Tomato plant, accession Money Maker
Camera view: bottom (45 deg); turntable rotation: 90 degrees
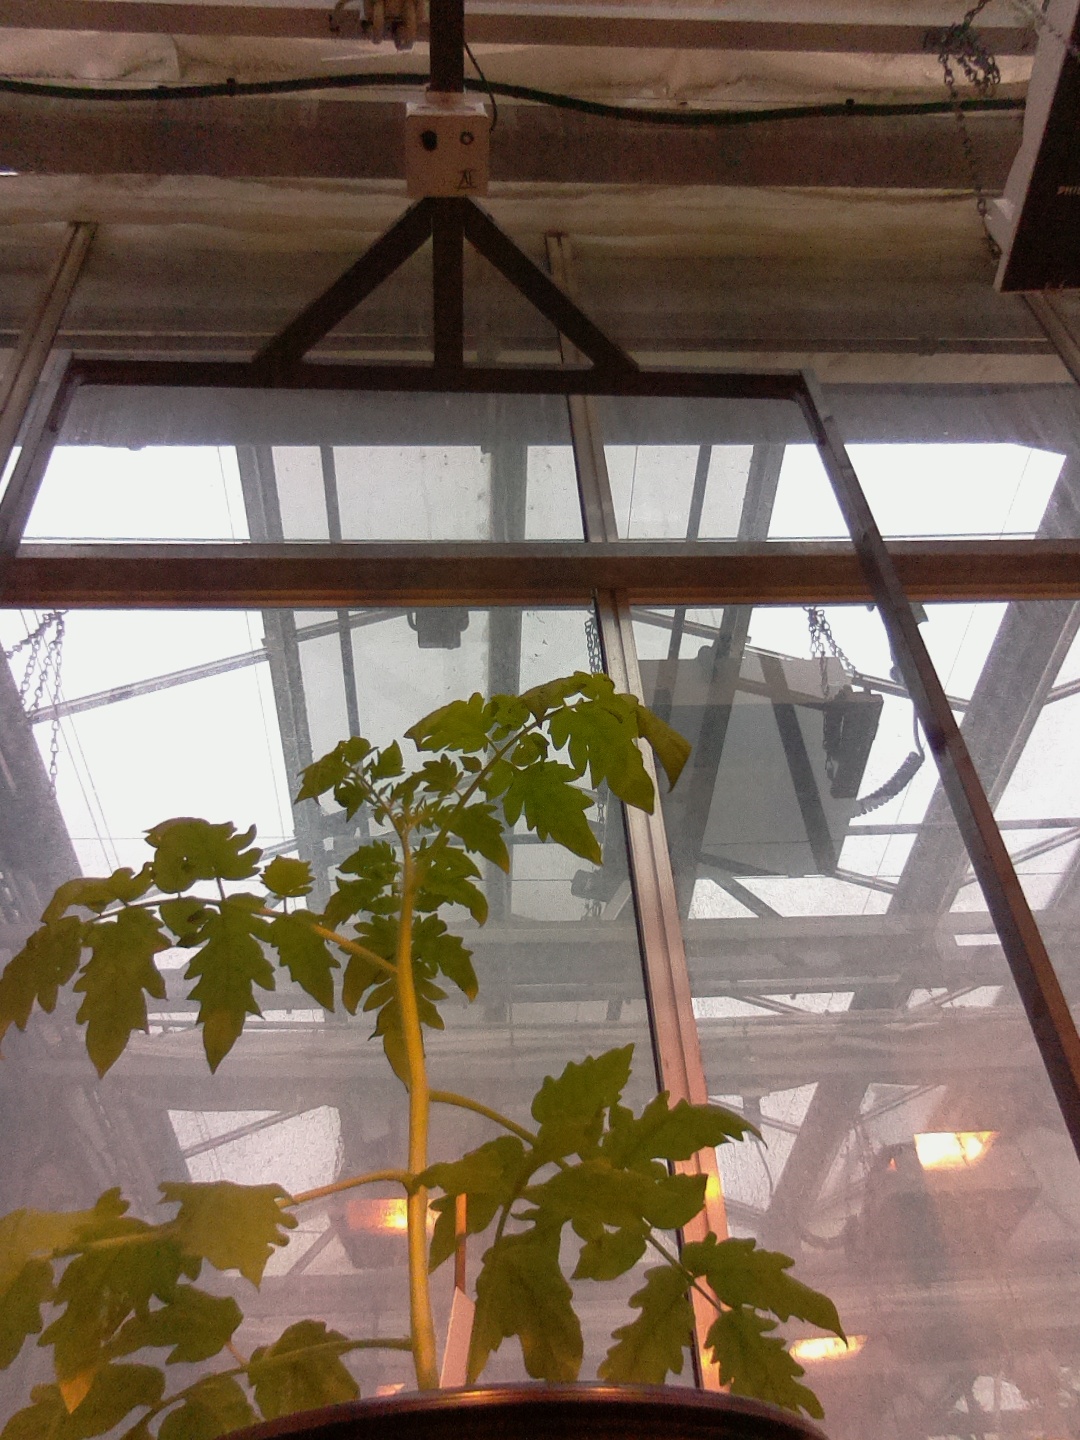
BBCH growth stage 13: 6 of true leaves visible